Kunashir

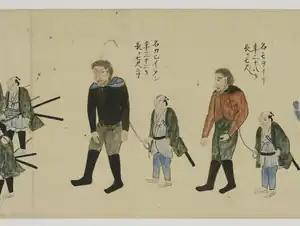
Vasily Golovnin (left person) taken prisoner

Russian navigator Vasily Golovnin attempted to map and explore the island in 1811, but was apprehended by Japanese authorities and spent two years in prison.